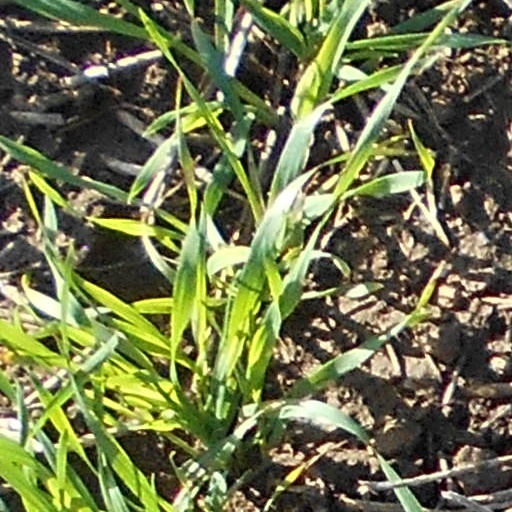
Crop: wheat